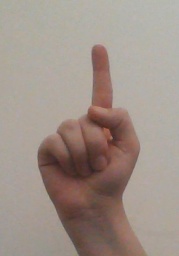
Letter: bb